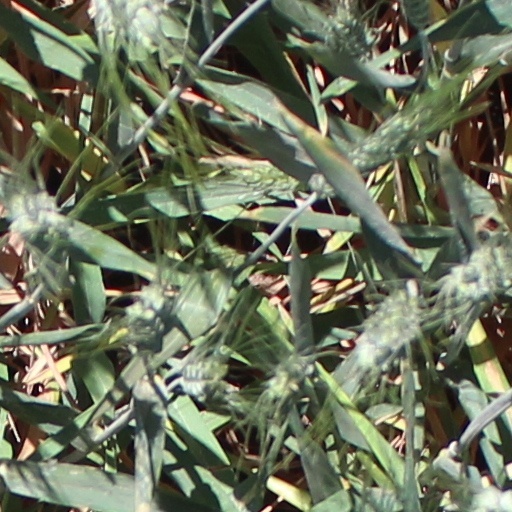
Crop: wheat